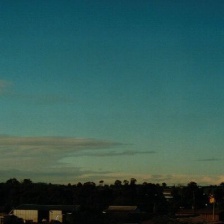
Cloud type: Stratocumulus